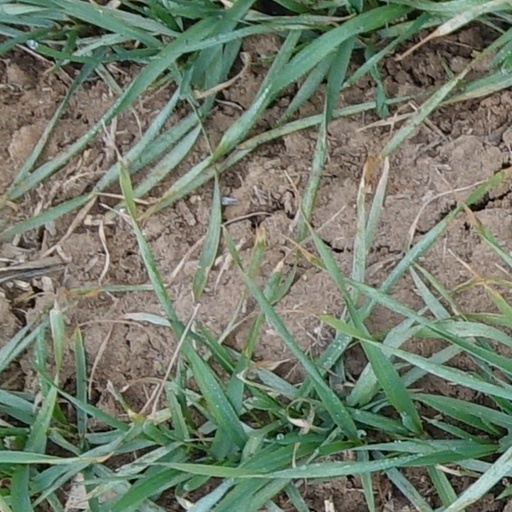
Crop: wheat